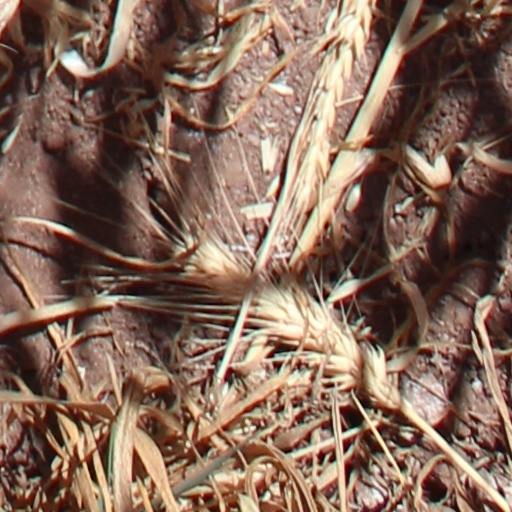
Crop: wheat